Archipelago Sea

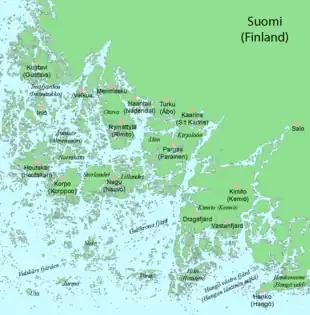
Map of the Archipelago Sea east of Åland

The number of permanent residents on the islands is roughly 60,000, with 27,000 of them living in Åland. Also outside Åland most of the area has been more or less monolingually Swedish-speaking, now officially bilingual with a Swedish-speaking majority. The northern part of the area is monolingually Finnish-speaking.